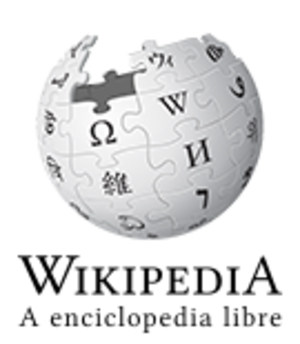
Wikipédia en galicien est l'édition de Wikipédia en galicien. Avec 150 000 articles, elle est au 28 juillet 2018, la 47ᵉ plus grande version de Wikipédia en nombre d'articles. Cela en fait également la plus grande version de Wikipédia parmi les langues romanes minoritaires. Cette position s'explique par le grand nombre de locuteurs du galiciens et le statut de langue régionale.